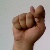
The image shows a hand gesture representing the letter 'T' in Indian Sign Language.